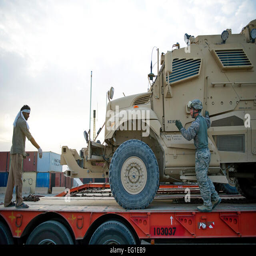
person works with a contractor to align